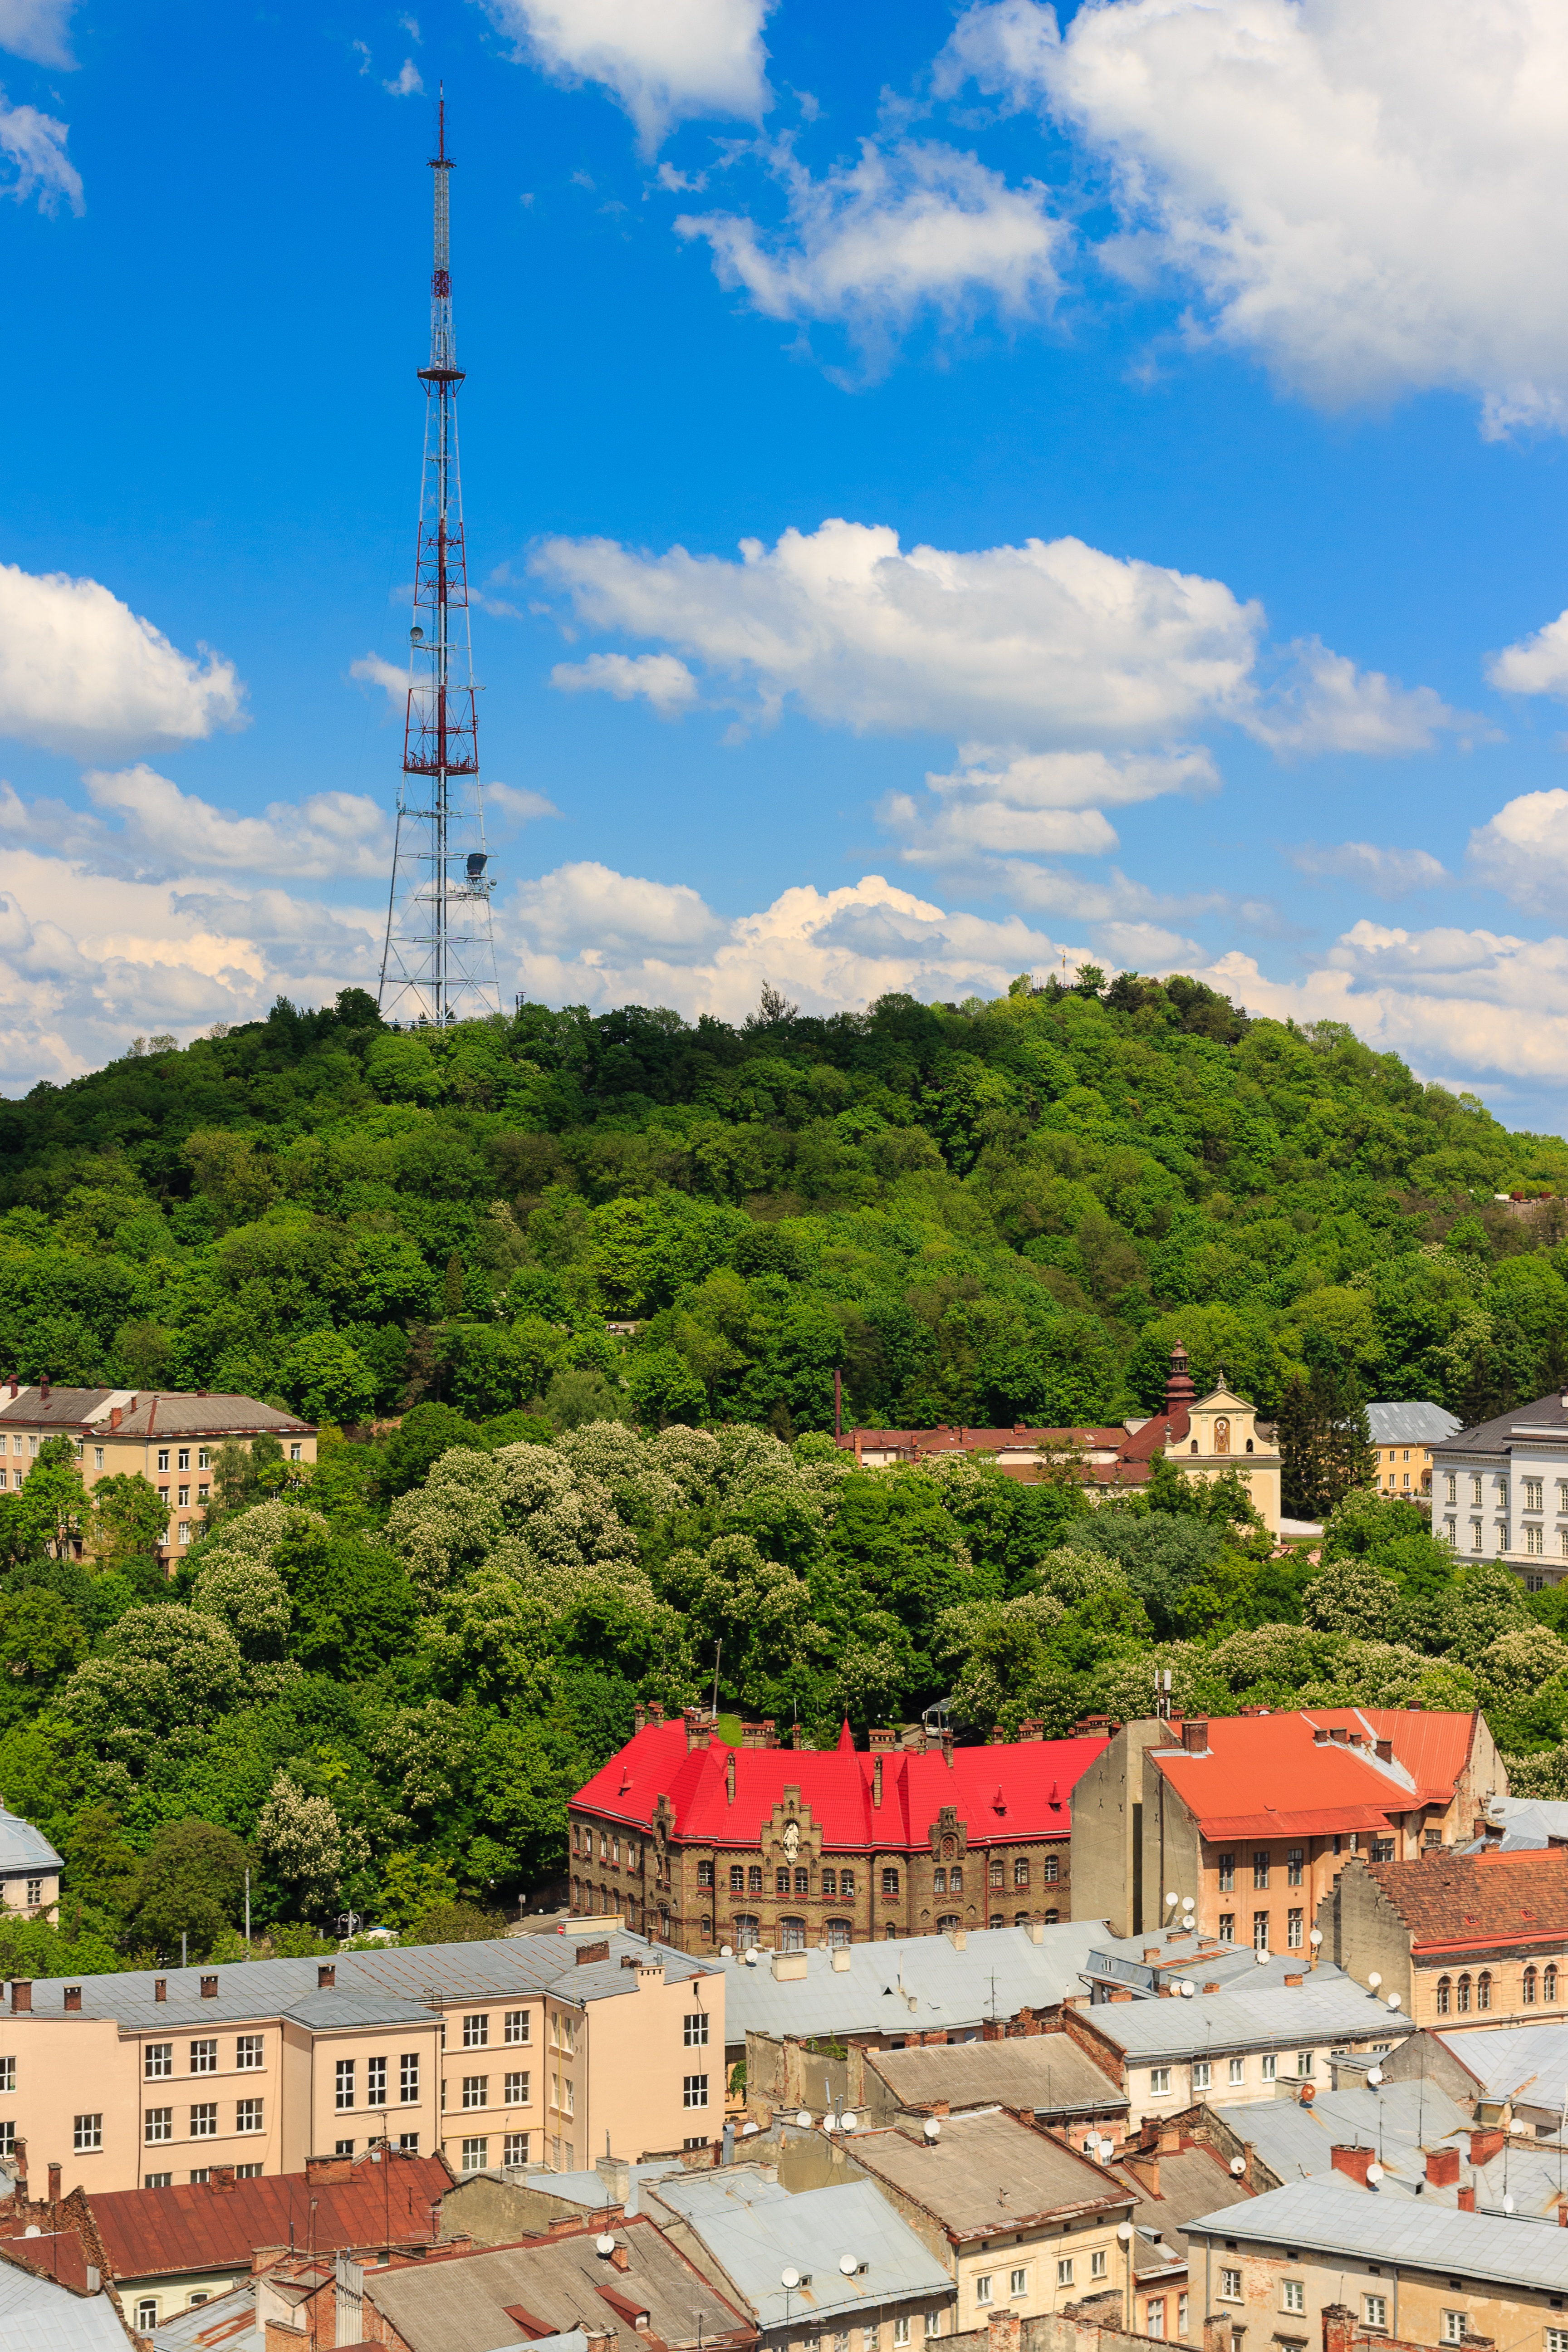
landscape, nature, light, architecture, street, house, hill, town, roof, building, old, city, stone, photo, cityscape, summer, vacation, tourist, village, europe, statue, green, column, tower, journey, opera, shadow, romantic, ancient, landmark, tourism, gothic, ballet, sculpture, capital, theatre, national, art, gold, design, euro, ukraine, culture, beautiful, center, history, style, renaissance, european, famous, unesco, historical, classic, traditional, baroque, milestone, architectural, lviv, the fa ade of the, sights, appearance, residential area, ukrainian language, eastern galicia, human settlement